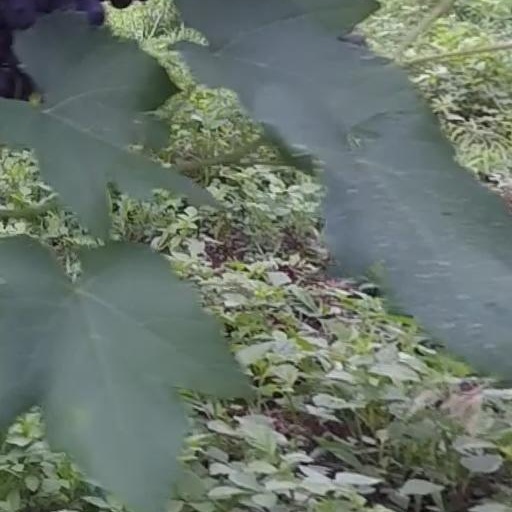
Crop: grape